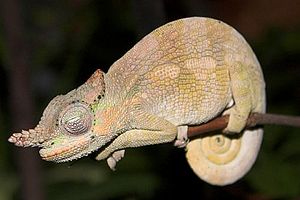
Søvn hos dyr / Søvn hos fisk og krybdyr
Sovende afrikansk Fischers dværg-kamæleon: Kinyongia tavetanum, tidligere kendt som Bradypodion tavetanum. "Hornet" på snuden er karakteristisk for Kinyongia.
Søvn hos dyr kan defineres som en adfærdsmæssig og fysiologisk tilstand hos organismer, som i hovedsagen er kendetegnet ved: